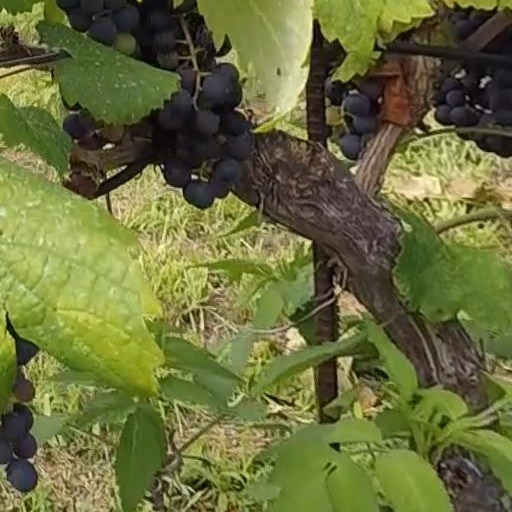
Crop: grape